Sha Tau Kok Branch

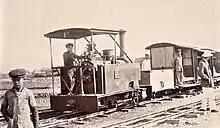
Narrow-gauge steam locomotive used during the construction and commissioning of the Sha Tau Kok Railway

The branch was built reusing the narrow gauge works railway tracks and rolling stock previously used to help construct the mainline. There were also plans to extend the branch south-westerly to Castle Peak, and the Hong Kong Government believed the Chinese Government could okay the extension to Mirs Bay.